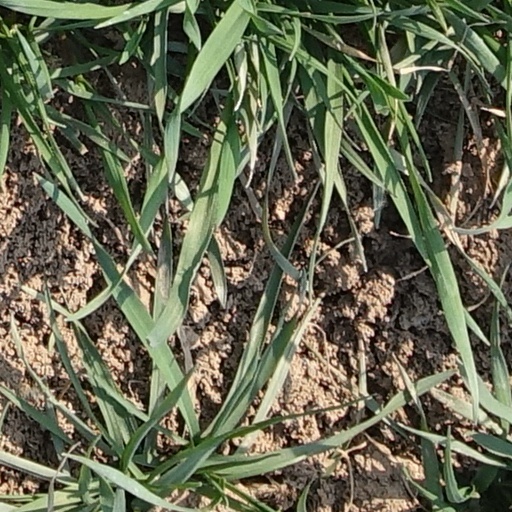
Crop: wheat